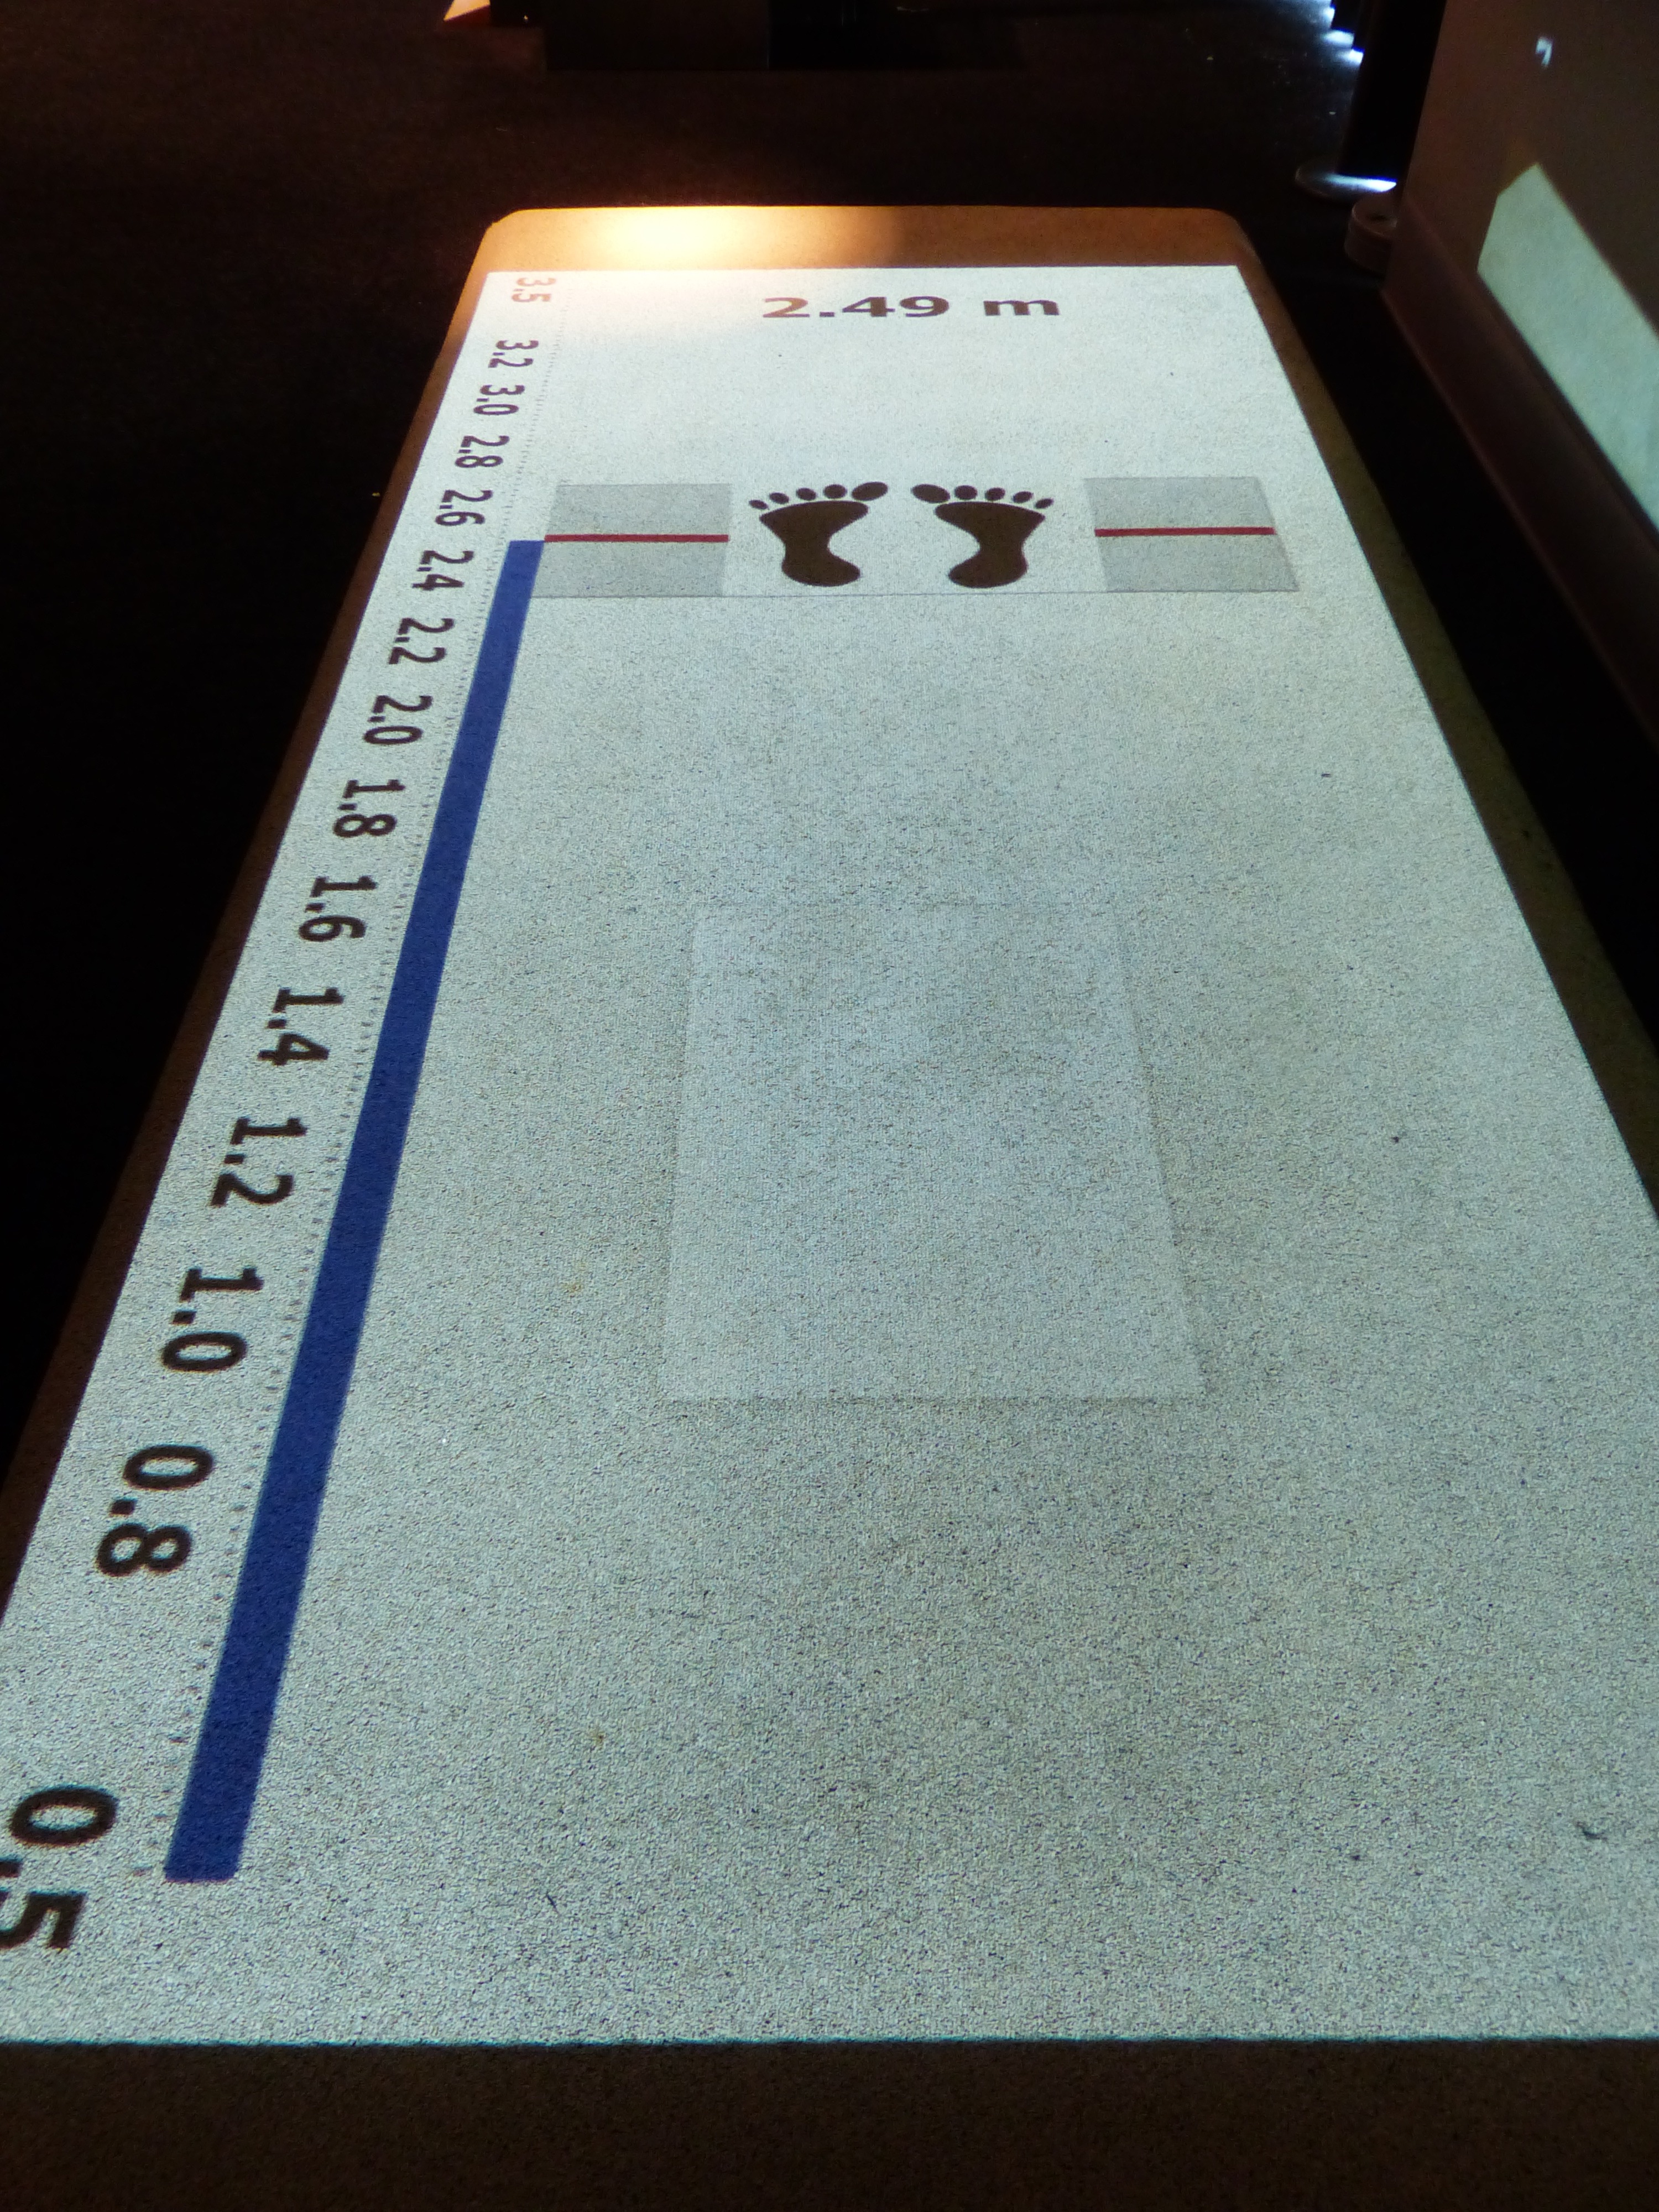
wood, sport, floor, feet, jump, meter, scale, measurement, art, design, wide, shape, athletics, flooring, sportsmanship, long jump, long jump track